Sky position (RA, Dec in degrees): 139.818, 1.036
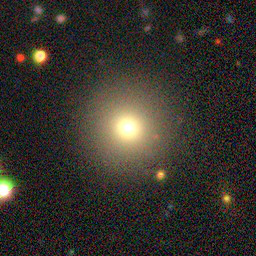
Galaxy morphology: Round Smooth Galaxies